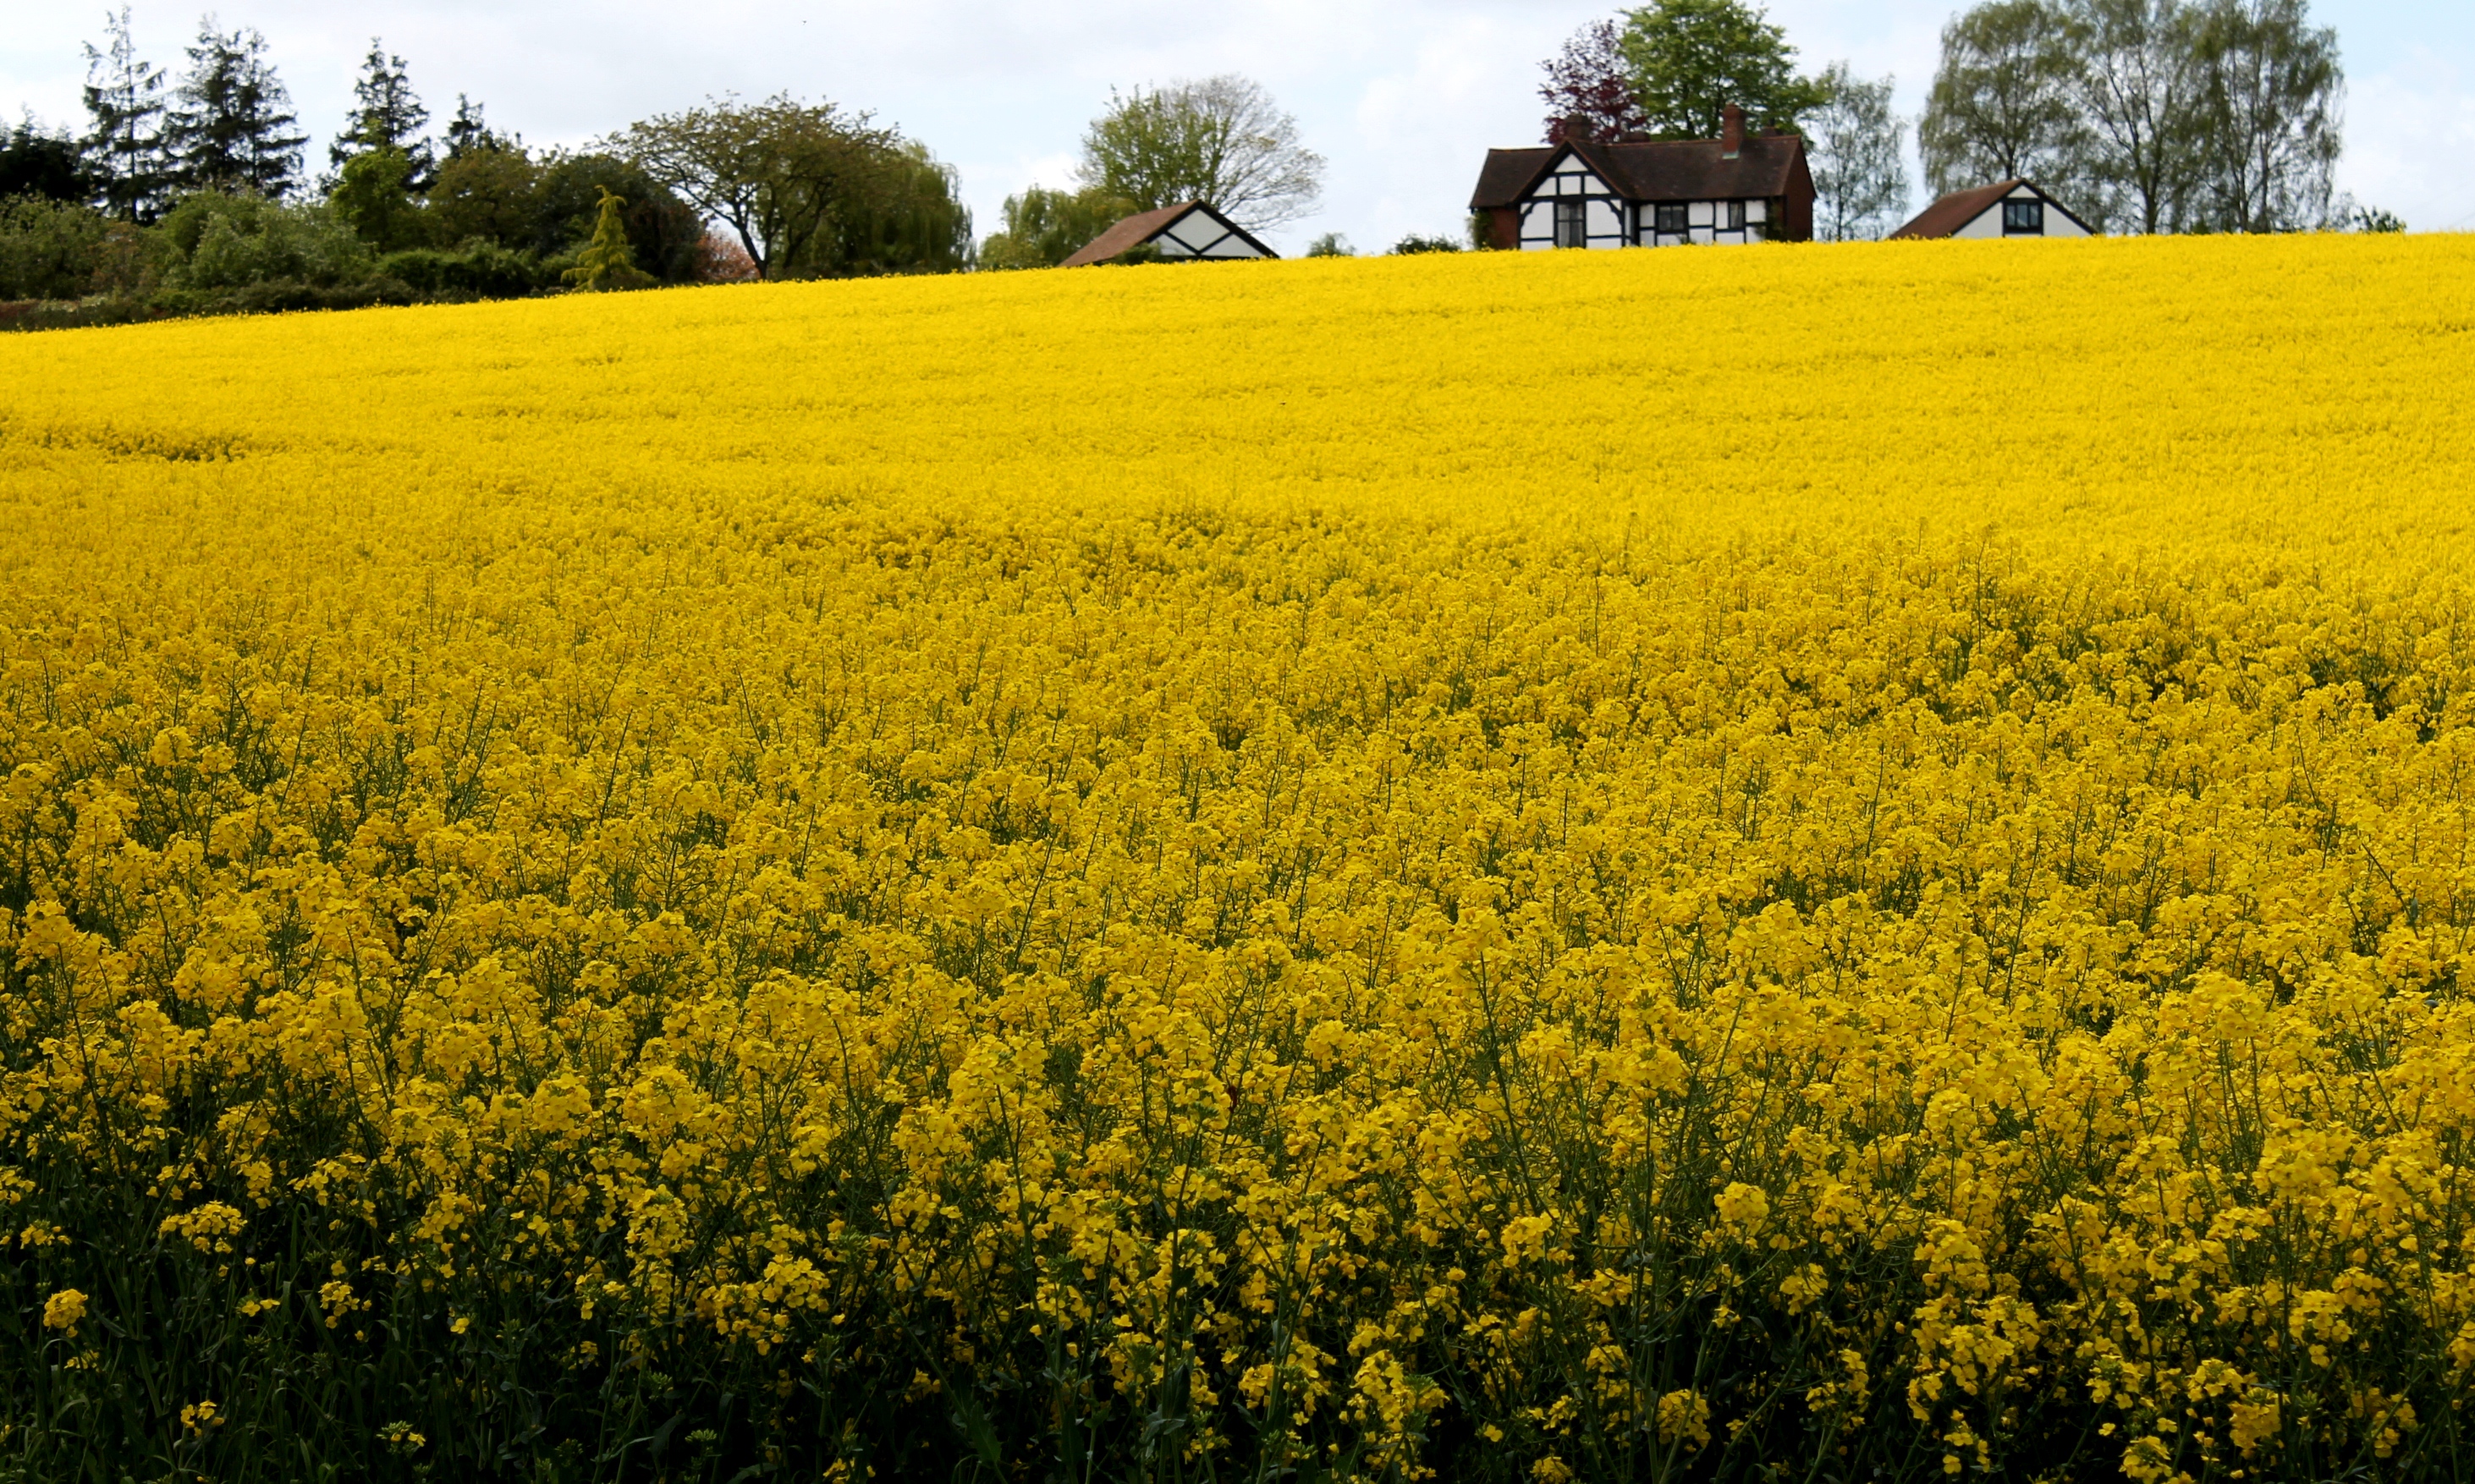
plant, field, meadow, prairie, countryside, flower, food, produce, vegetable, crop, canon, scenery, agriculture, rapeseed, plants, eos, grassland, st, herefordshire, hereford, depth, canola, mustard, brassica, rape, hospice, michaeals, rural area, flowering plant, grass family, land plant, mustard plant, mustard and cabbage family, brassica rapa